SS Avila Star

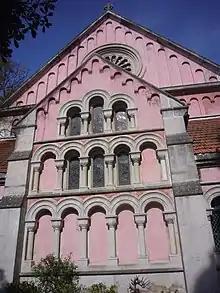
The Church of England St. George's Church, Lisbon, in whose cemetery William Clarke, Charles Ellis and Raymond Girdler are buried

In November 1942 Chief Officer Eric Pearce, First Officer Michael Tallack and Second Officer John Anson were all awarded the MBE and Boatswain John Gray and passenger Mary Ferguson were awarded the BEM. Ship's carpenter Alexander Sutherland and Captain Charles Low, who had been Master of the "Lylepark", received commendations. The "London Gazette" commended Pearce for ""outstanding leadership... steady discipline and [keeping] everyone in good heart"". It commended Anson for ""skilful seamanship... and [overcoming] many difficulties"" in charge of an open boat for 20 days on the open sea. The "London Gazette" commended Ferguson for ""great courage... nursing four injured men... [making] no fuss... and her general behaviour during the 20 days' ordeal... was excellent"". It said Gray ""showed great skill and initiative... and was responsible for saving many lives"". In 1943 Third Officer Richard Clarke, who had been in No. 2 Boat, was also awarded the MBE. The "London Gazette" said that ""It was due to the courage, skill and fortitude of Mr Clarke during the latter part of the voyage that the boat was brought to safety.""